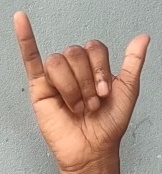
ASL sign: Y